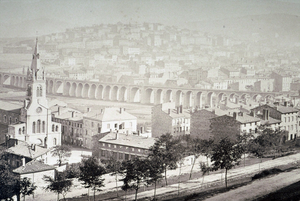
Des origines de Saint-Étienne on sait bien peu de choses aujourd'hui encore. Les premiers écrits qui mentionnent l'existence de Sanctus Stephanus de Furano- Saint-Étienne de Furan- remontent à la création l’abbaye de Valbenoîte en 1184.
Cet article fournit diverses informations sur les quartiers de la ville de Saint-Étienne, une ville située dans le quart sud-est de la France.
Montaud est une ancienne commune française de la Loire située au Nord-Ouest de Saint-Étienne.